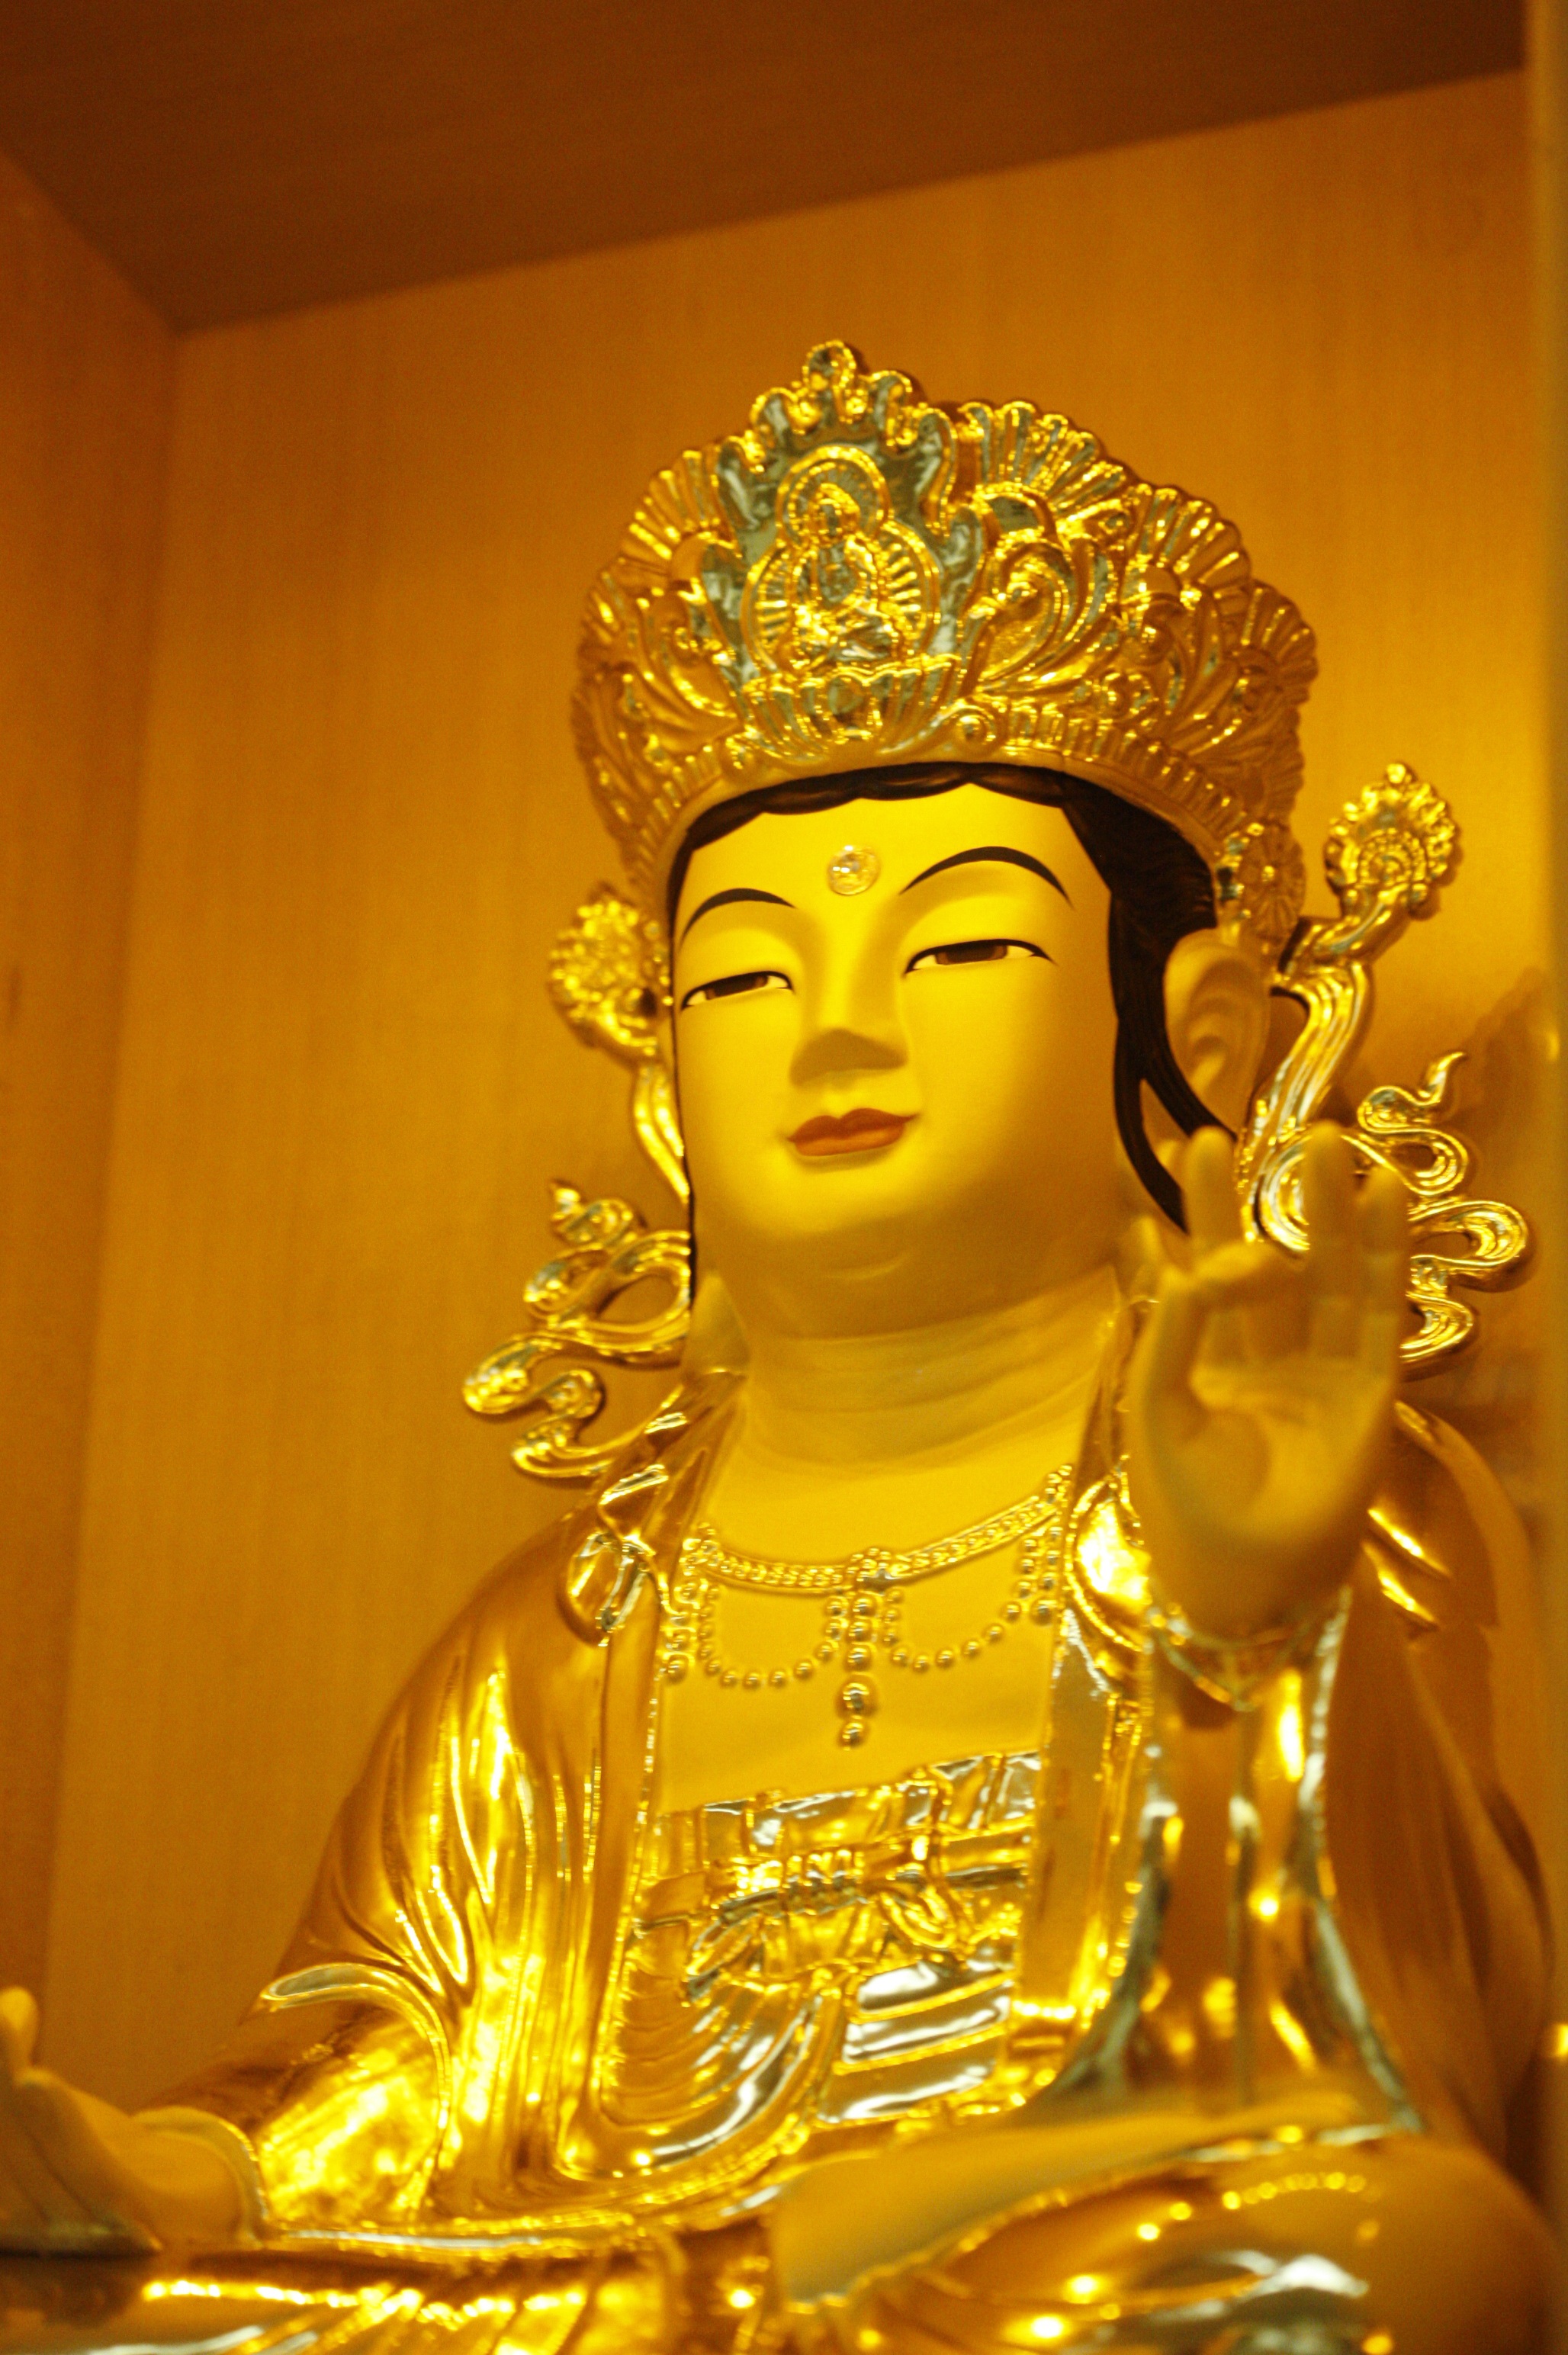
monument, statue, buddhism, yellow, sculpture, art, gold, temple, buddha, carving, wat, mythology, bodhisattva, fictional character, gautama buddha, ancient history, warranty corp, korean buddhism, korean buddhas, guan yin, tube materials bodhisattva